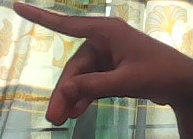
ASL sign: P